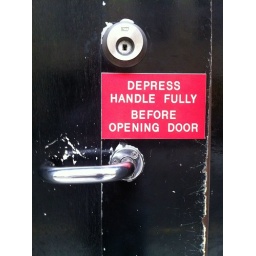
Instructional sign by the side of a door handle in Holborn, London.